Arizona State Route 101

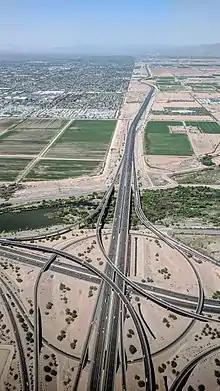
Interchange of 101 (Pima Freeway) with Loop 202 (Red Mountain Freeway) in Mesa, with 101 through Scottsdale in the distance

State Route 101 (SR 101) or Loop 101 is a semi-beltway looping around the Phoenix Metropolitan Area in central Arizona, United States. It connects several suburbs of Phoenix, including Tolleson, Glendale, Peoria, Scottsdale, Mesa, Tempe, and Chandler. Construction began in 1986 and was completed in 2002.